Gregory J. Harbaugh

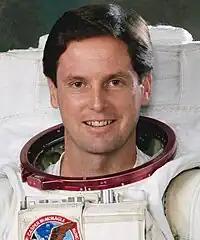
NASA portrait, 1993

Gregory Jordan "Greg" Harbaugh (born April 15, 1956) is an aeronautical/astronautical engineer and former NASA astronaut. He flew on four space shuttle missions as a mission specialist with responsibilities that included Remote Manipulator System (RMS) operation and Extravehicular Activity (EVAs). He performed three spacewalks during the shuttle missions including in support of repair/refurbishment of the Hubble Space Telescope.